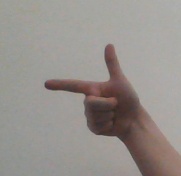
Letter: yaa